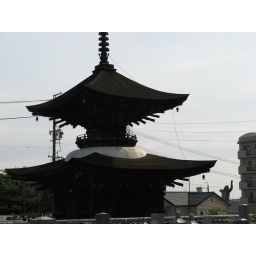
Kong is on the rampage again in the background. He is actually atop the Yumeya book and video store down the street.